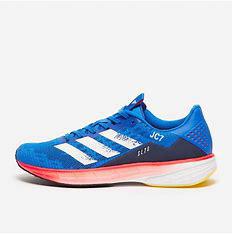
Brand: Adidas
Model: SL20